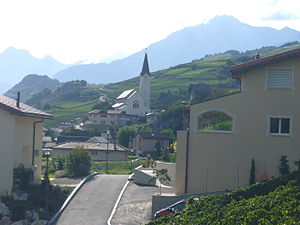
Saint-Léonard
Saint-Léonard er en lille landsby i den schweiziske kanton Valais. Byen ligger 6-8 km fra Sion i nordøstlig retning, lige nord for Hovedvej 9 længere inde i Rhonedalen.